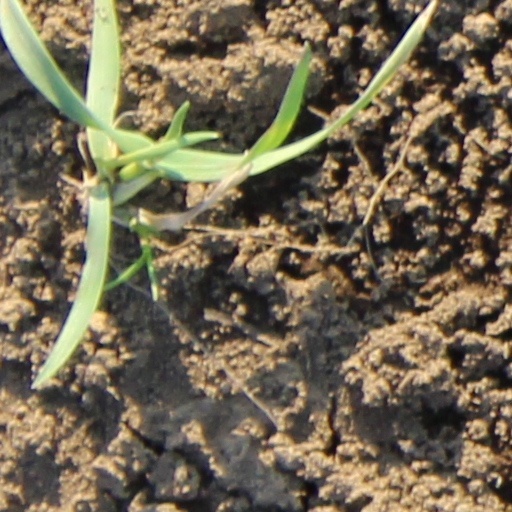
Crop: wheat